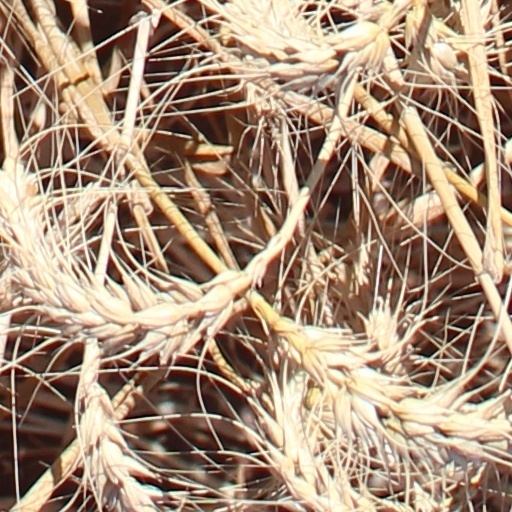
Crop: wheat